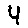
Label: 4